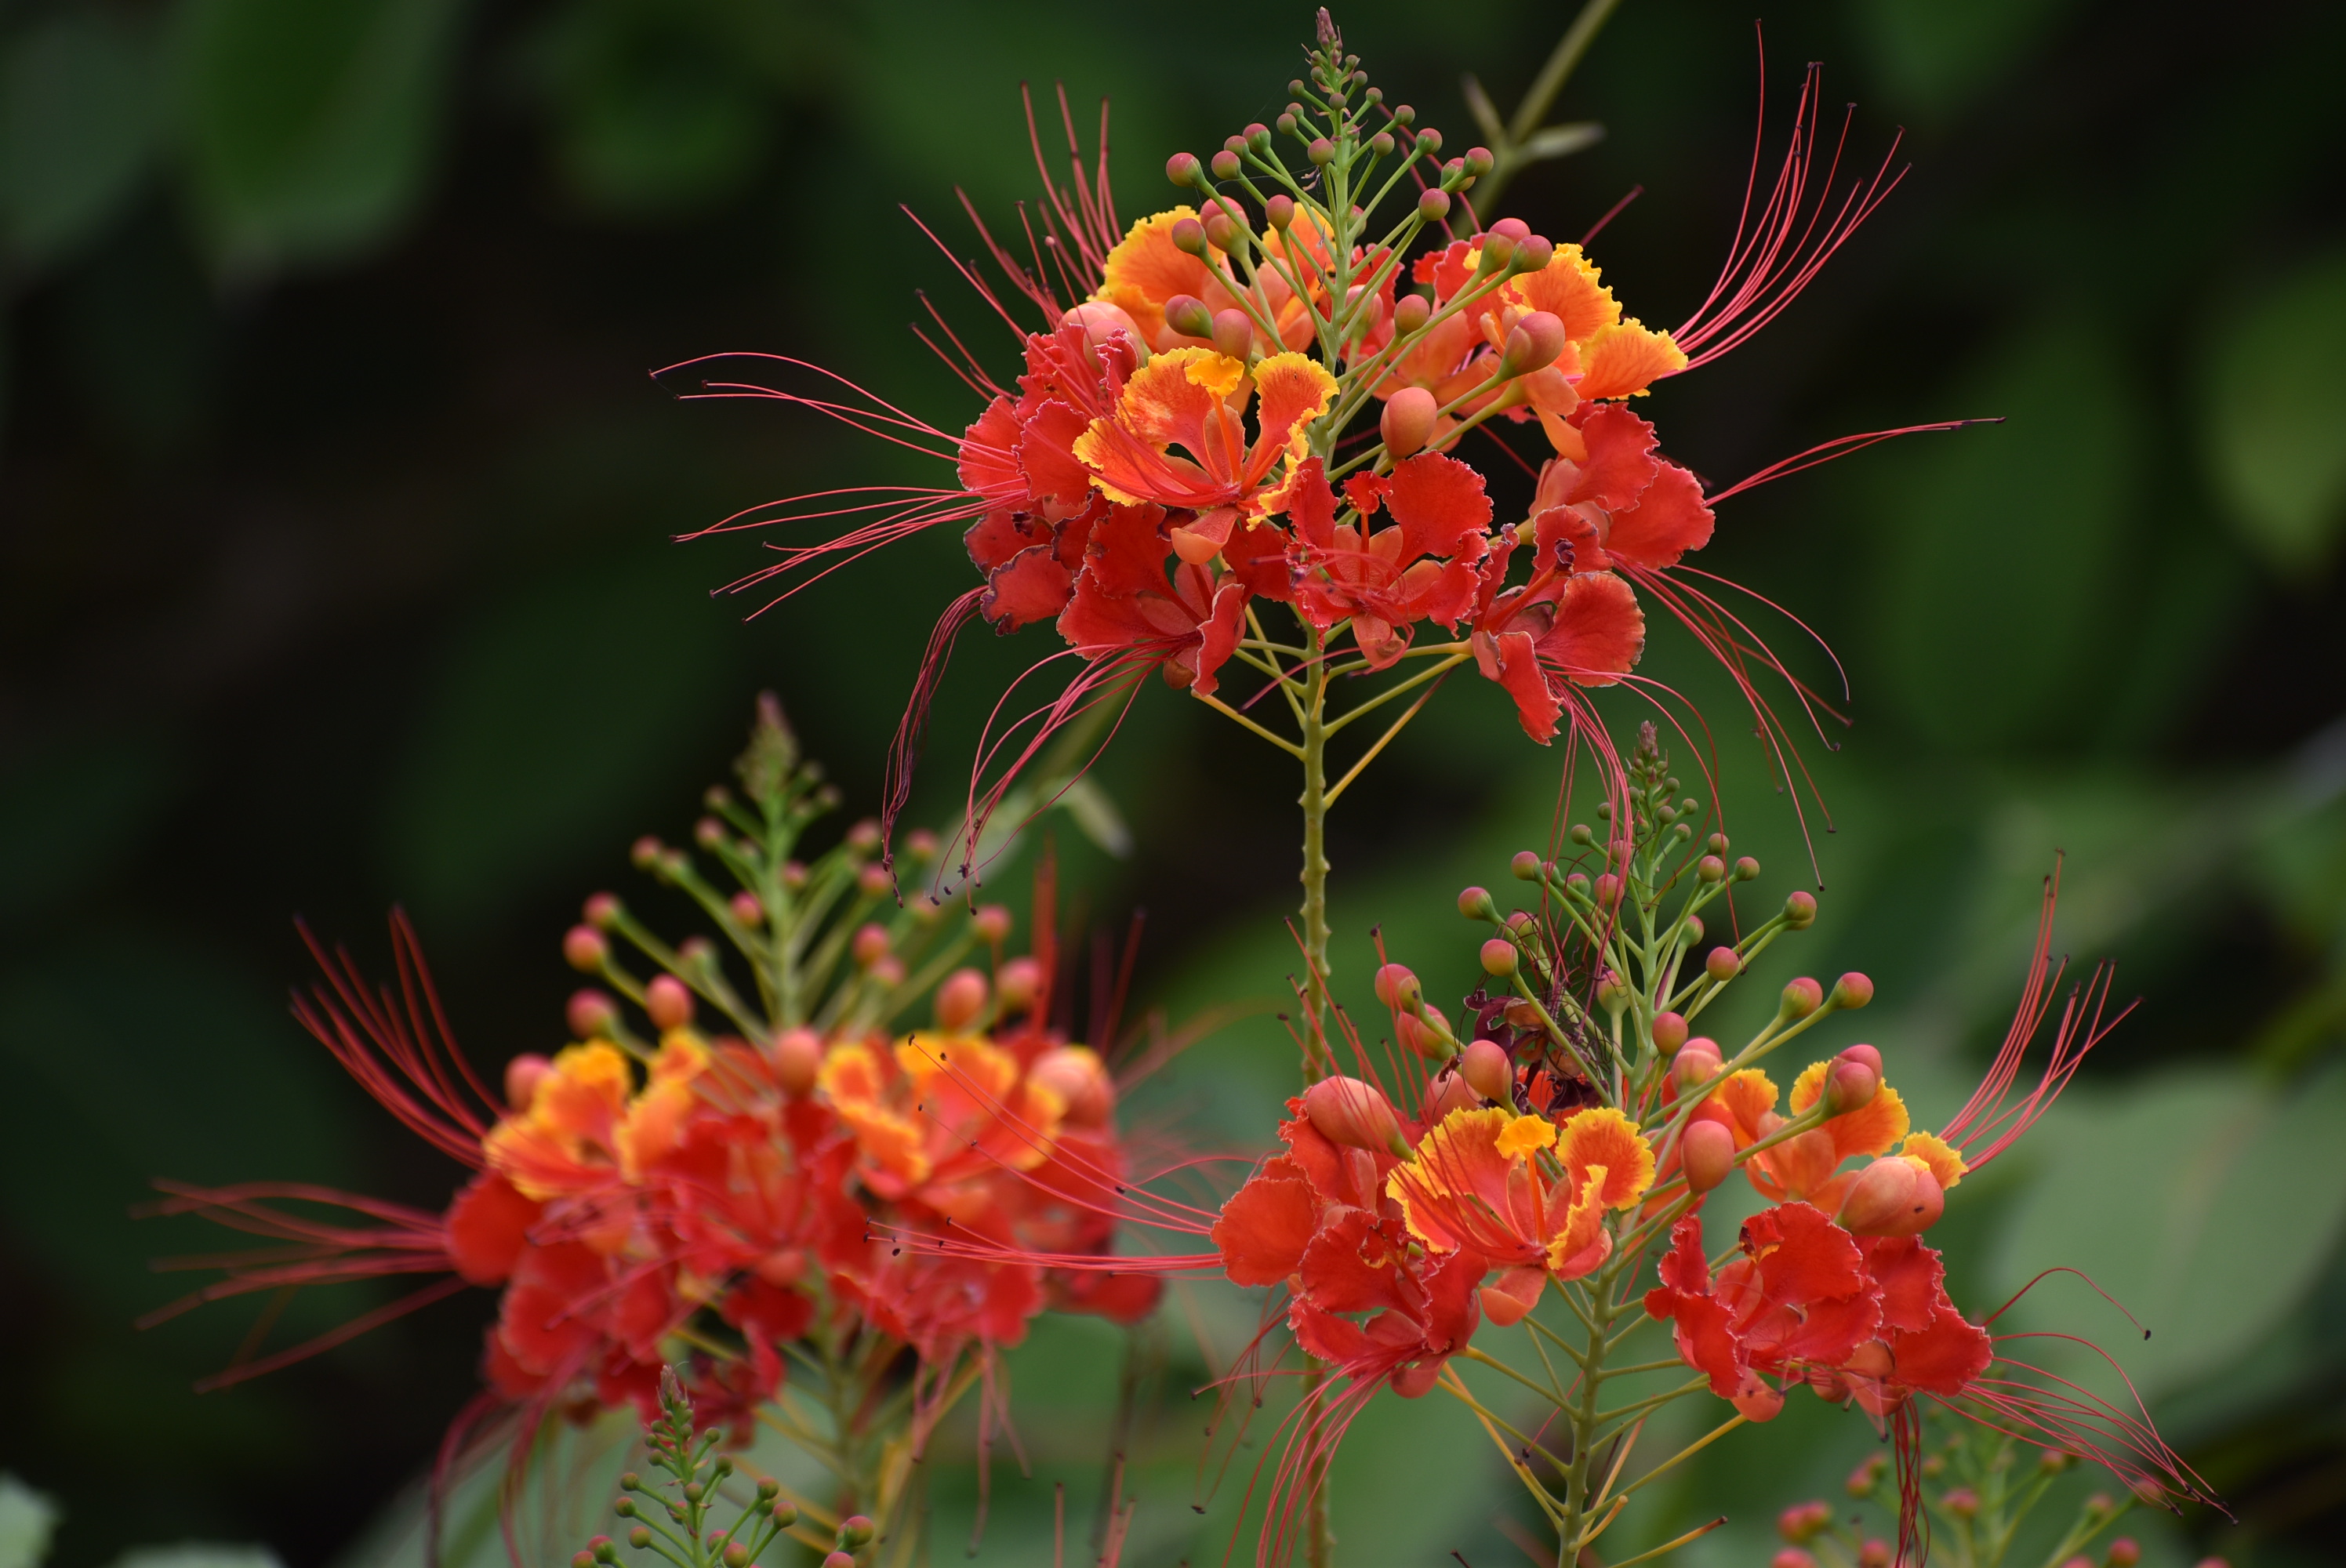
natural, flower, plant, flowering plant, orange, caesalpinia, butterfly milkweed, petal, herbaceous plant, milkweed, alstroemeriaceae, wildflower, lantana, combretaceae